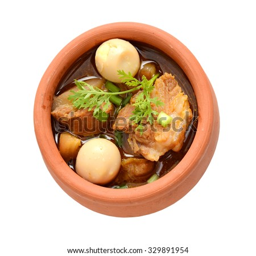
cuisine and food , isolated on white background .